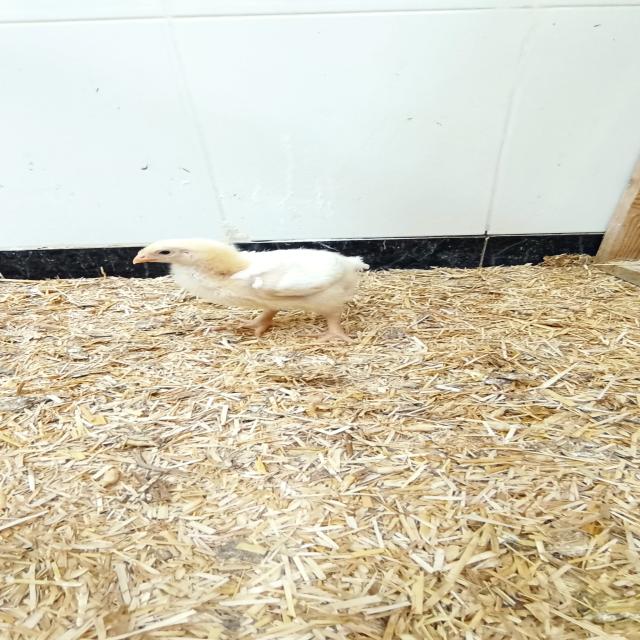
Weight: 369 g